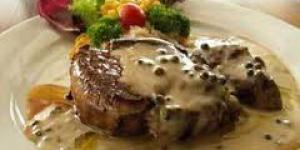
lomo a la pimienta